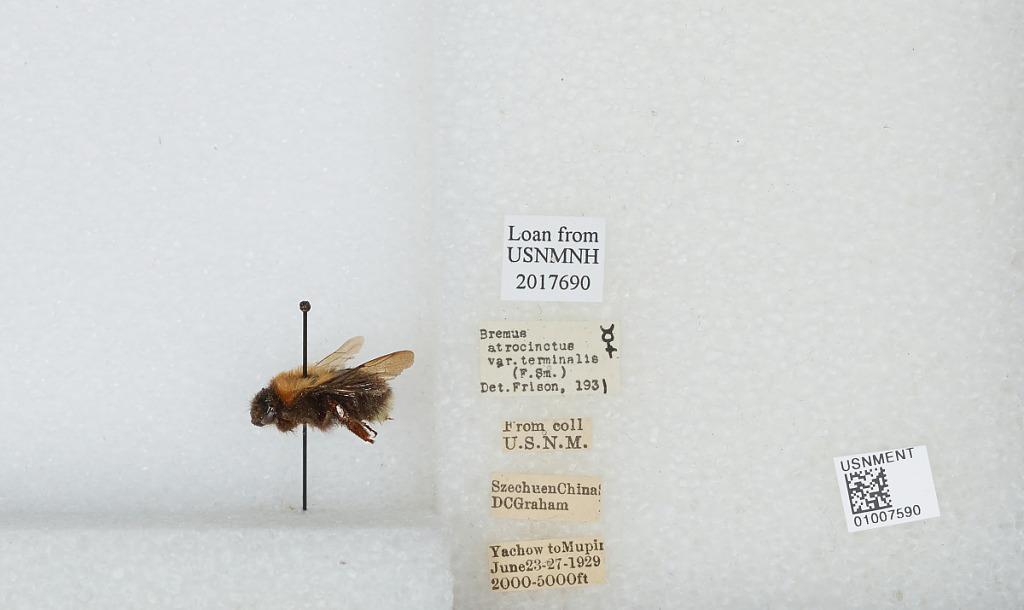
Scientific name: Bombus (Festivobombus) festivus Smith
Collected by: D. Graham
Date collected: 1929-6-23
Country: China
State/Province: Sichuan
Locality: Yachow to Mupin [Yucheng to Muping]
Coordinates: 30.0061, 103.032
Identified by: Frison